Independence Day (Bangladesh)

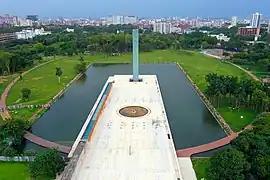
Independence Monument at Ramna, Dhaka

Independence Day, officially Independence and National Day ( "Sbādhīnôtā Ō Jātīẏô Dibôs"), is celebrated on 26 March as a national holiday in Bangladesh. It commemorates the country's declaration of independence from Pakistan in the early hours of 26 March 1971.